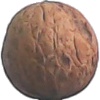
Label: Walnut 1